Yamaha YZF-R1

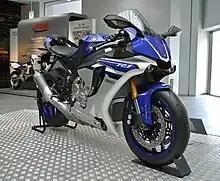
2015 YZF-R1

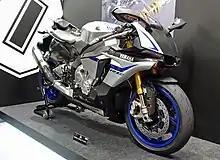
Yamaha R1M at 2015 Tokyo Motor Show

At the centennial EICMA motorcycle show, Yamaha officially unveiled a new generation of R1, similar to the contemporary YZR M1. Yamaha claims a wet weight of . Engine changes include a decreased bore-to-stroke ratio, a larger airbox, a finger-follower valve system, and fracture split titanium conrods. Magnesium wheels are standard, and information is presented to the rider through a user-customizable thin-film display.